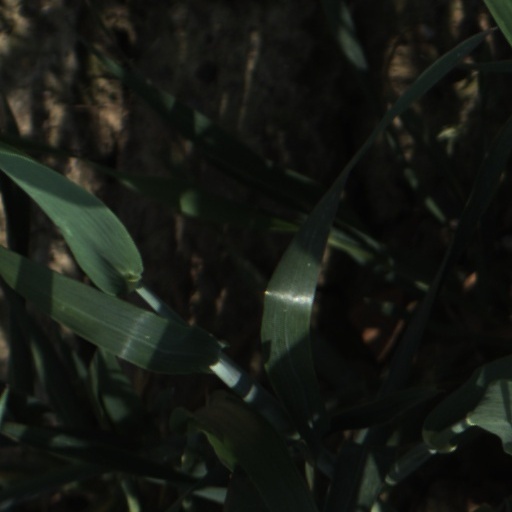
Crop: wheat